Pascual Romero

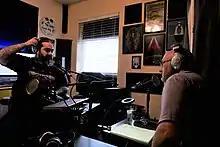
Pascual Romero and Ben Radford in studio recording an episode of the Squaring The Strange podcast

In April 2017, Romero and Ben Radford launched the "Squaring the Strange" podcast with evidence-based analysis and commentary on a variety of topics ranging from the paranormal to the political. Frequent contributor and content producer Celestia Ward was later added as a cohost. The podcast tackles a wide variety of subjects including psychology, myths, hoaxes, folklore, and science. Pascual has handled much of the audio editing work and provided original music for the show. As of 2019 Pascual is on semi-hiatus from the show due to professional and family obligations.